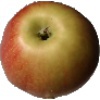
Label: Apple Red 2